Execution warrant

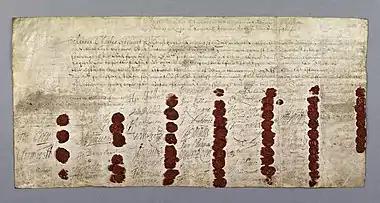
The death warrant (1649) of King Charles I of England and the wax seals of the 59 commissioners

An execution warrant (also called a death warrant or a black warrant) is a writ that authorizes the execution of a condemned person.